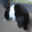
Label: rabbit